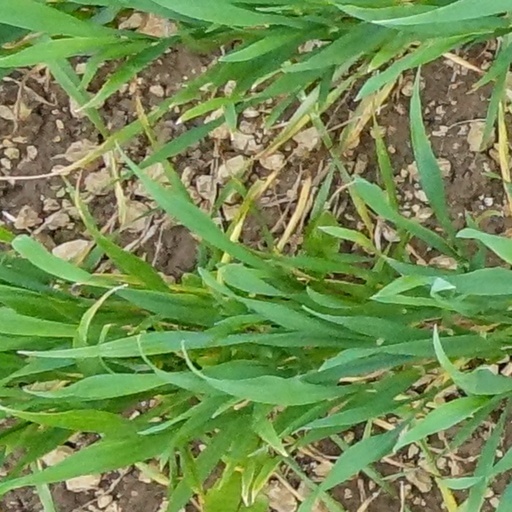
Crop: wheat